Taxi wars in South Africa

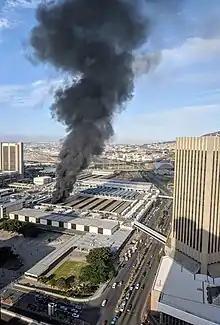
Train fire the Cape Town Railway Station and taxi rank linked to taxi operators.

The South African government intended for The National Land Transport Transition Act, Act No 22 of 2000 to help formalise and re-regulate the now out-of-control taxi industry. Along with new legislation, the government instituted a four year re-capitalisation scheme that same year. The intention of this scheme was to replace the fifteen-seater minibuses with eighteen- and thirty-five-seater minibuses. There have been a number of delays in this process. Firstly, the government has been waiting for the taxi industry to form one cohesive association that can speak on behalf of taxi owners; secondly, there is a lot of disagreement from taxi owners as to the nature that the re-capitalisation scheme should take. One major sticking point is the possibility of job losses caused by the uptake of the larger buses. The government attempted to do research into the extent of the prospective job losses in 2000, but the research team was threatened and their work was abandoned.